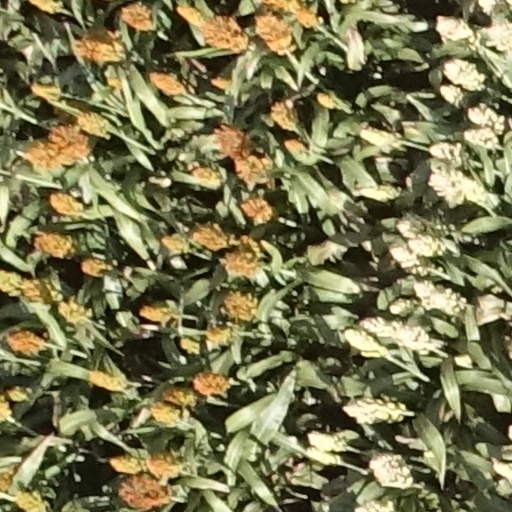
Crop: sorghum